Wrexie Leonard

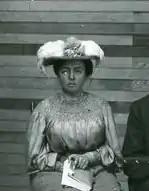
Leonard in 1905

Leonard also supervised the laboratory during Lowell's absences, and accompanied him to Tacubaya, outside Mexico City, when the large Clark refractor was shipped there in 1896 for one of several oppositions of Mars that she would observe. In 1907, she published her drawings of Mars in "Popular Astronomy" with notes on the planet—its ice caps, Lowell's 'canals'— during some of the years when it was in opposition (1901, 1903, 1905).